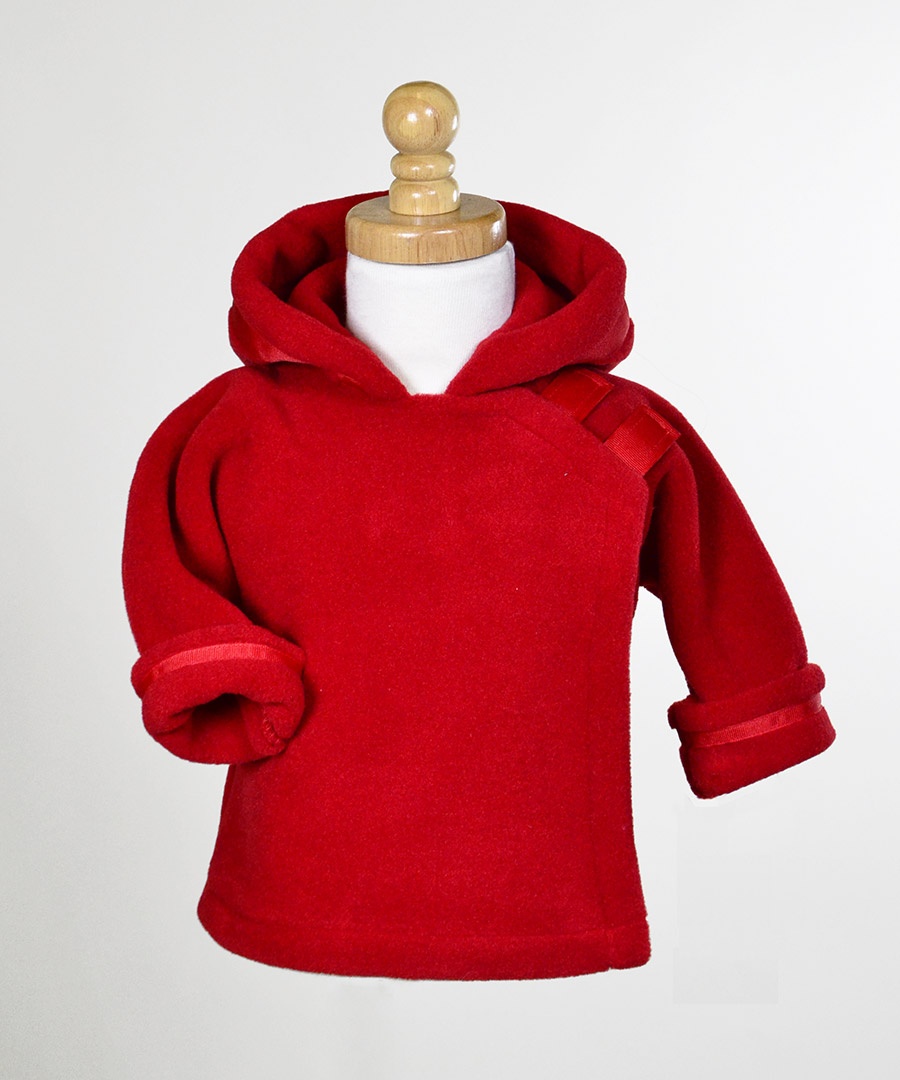
Warmplus Favorite Jacket, Red
Widgeon’s classic Polartec fleece coat is possibly the best infant/toddler outerwear ever made. Flap-over-flap design has Velcro close for easy on/off and double layer protection for the child’s chest area. The ingenious design allows for frustration free dressing and undressing. Grosgrain ribbon at the top of the hood provides adjustability to ensure a snug fit around the head on windy days. Made from Polartec® Classic 300 with DWR from Malden Mills to insure the best weight-to-warmth ratio possible. The rolled up sleeves and generous sizing allows for some growth before you need a bigger size. 100% Polyester. Machine Washable. Imported.
Brand: American Widgeon
Category: Apparel & Accessories > Clothing > Baby & Toddler Clothing > Baby & Toddler Outerwear